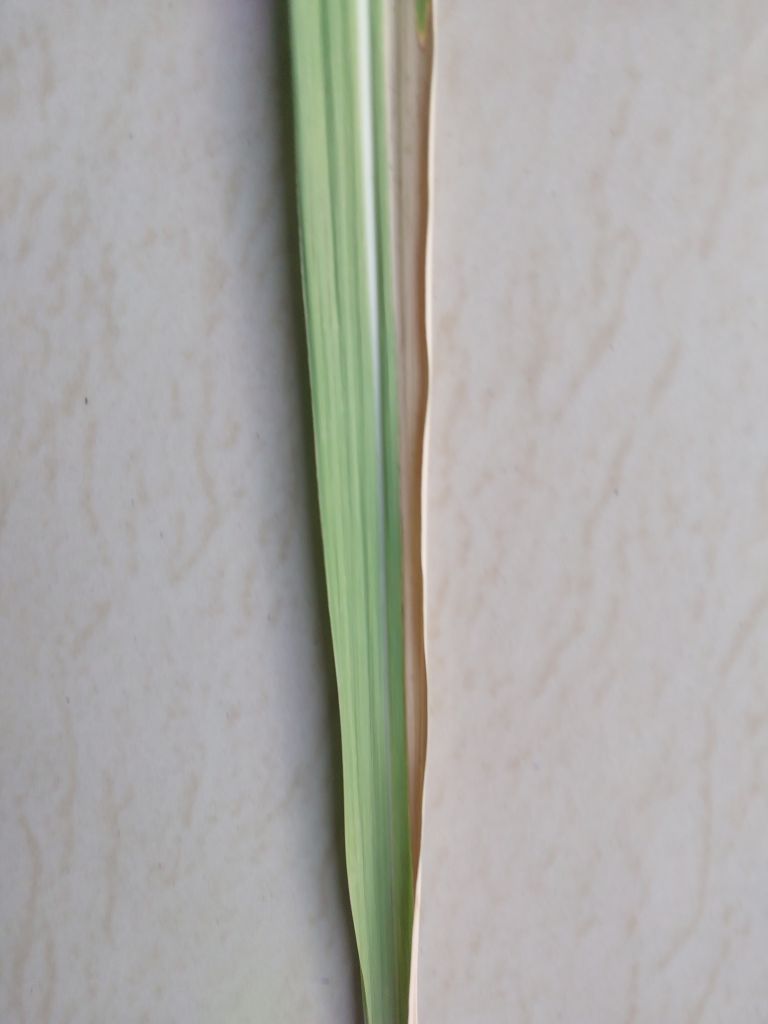
Label: BrownRust